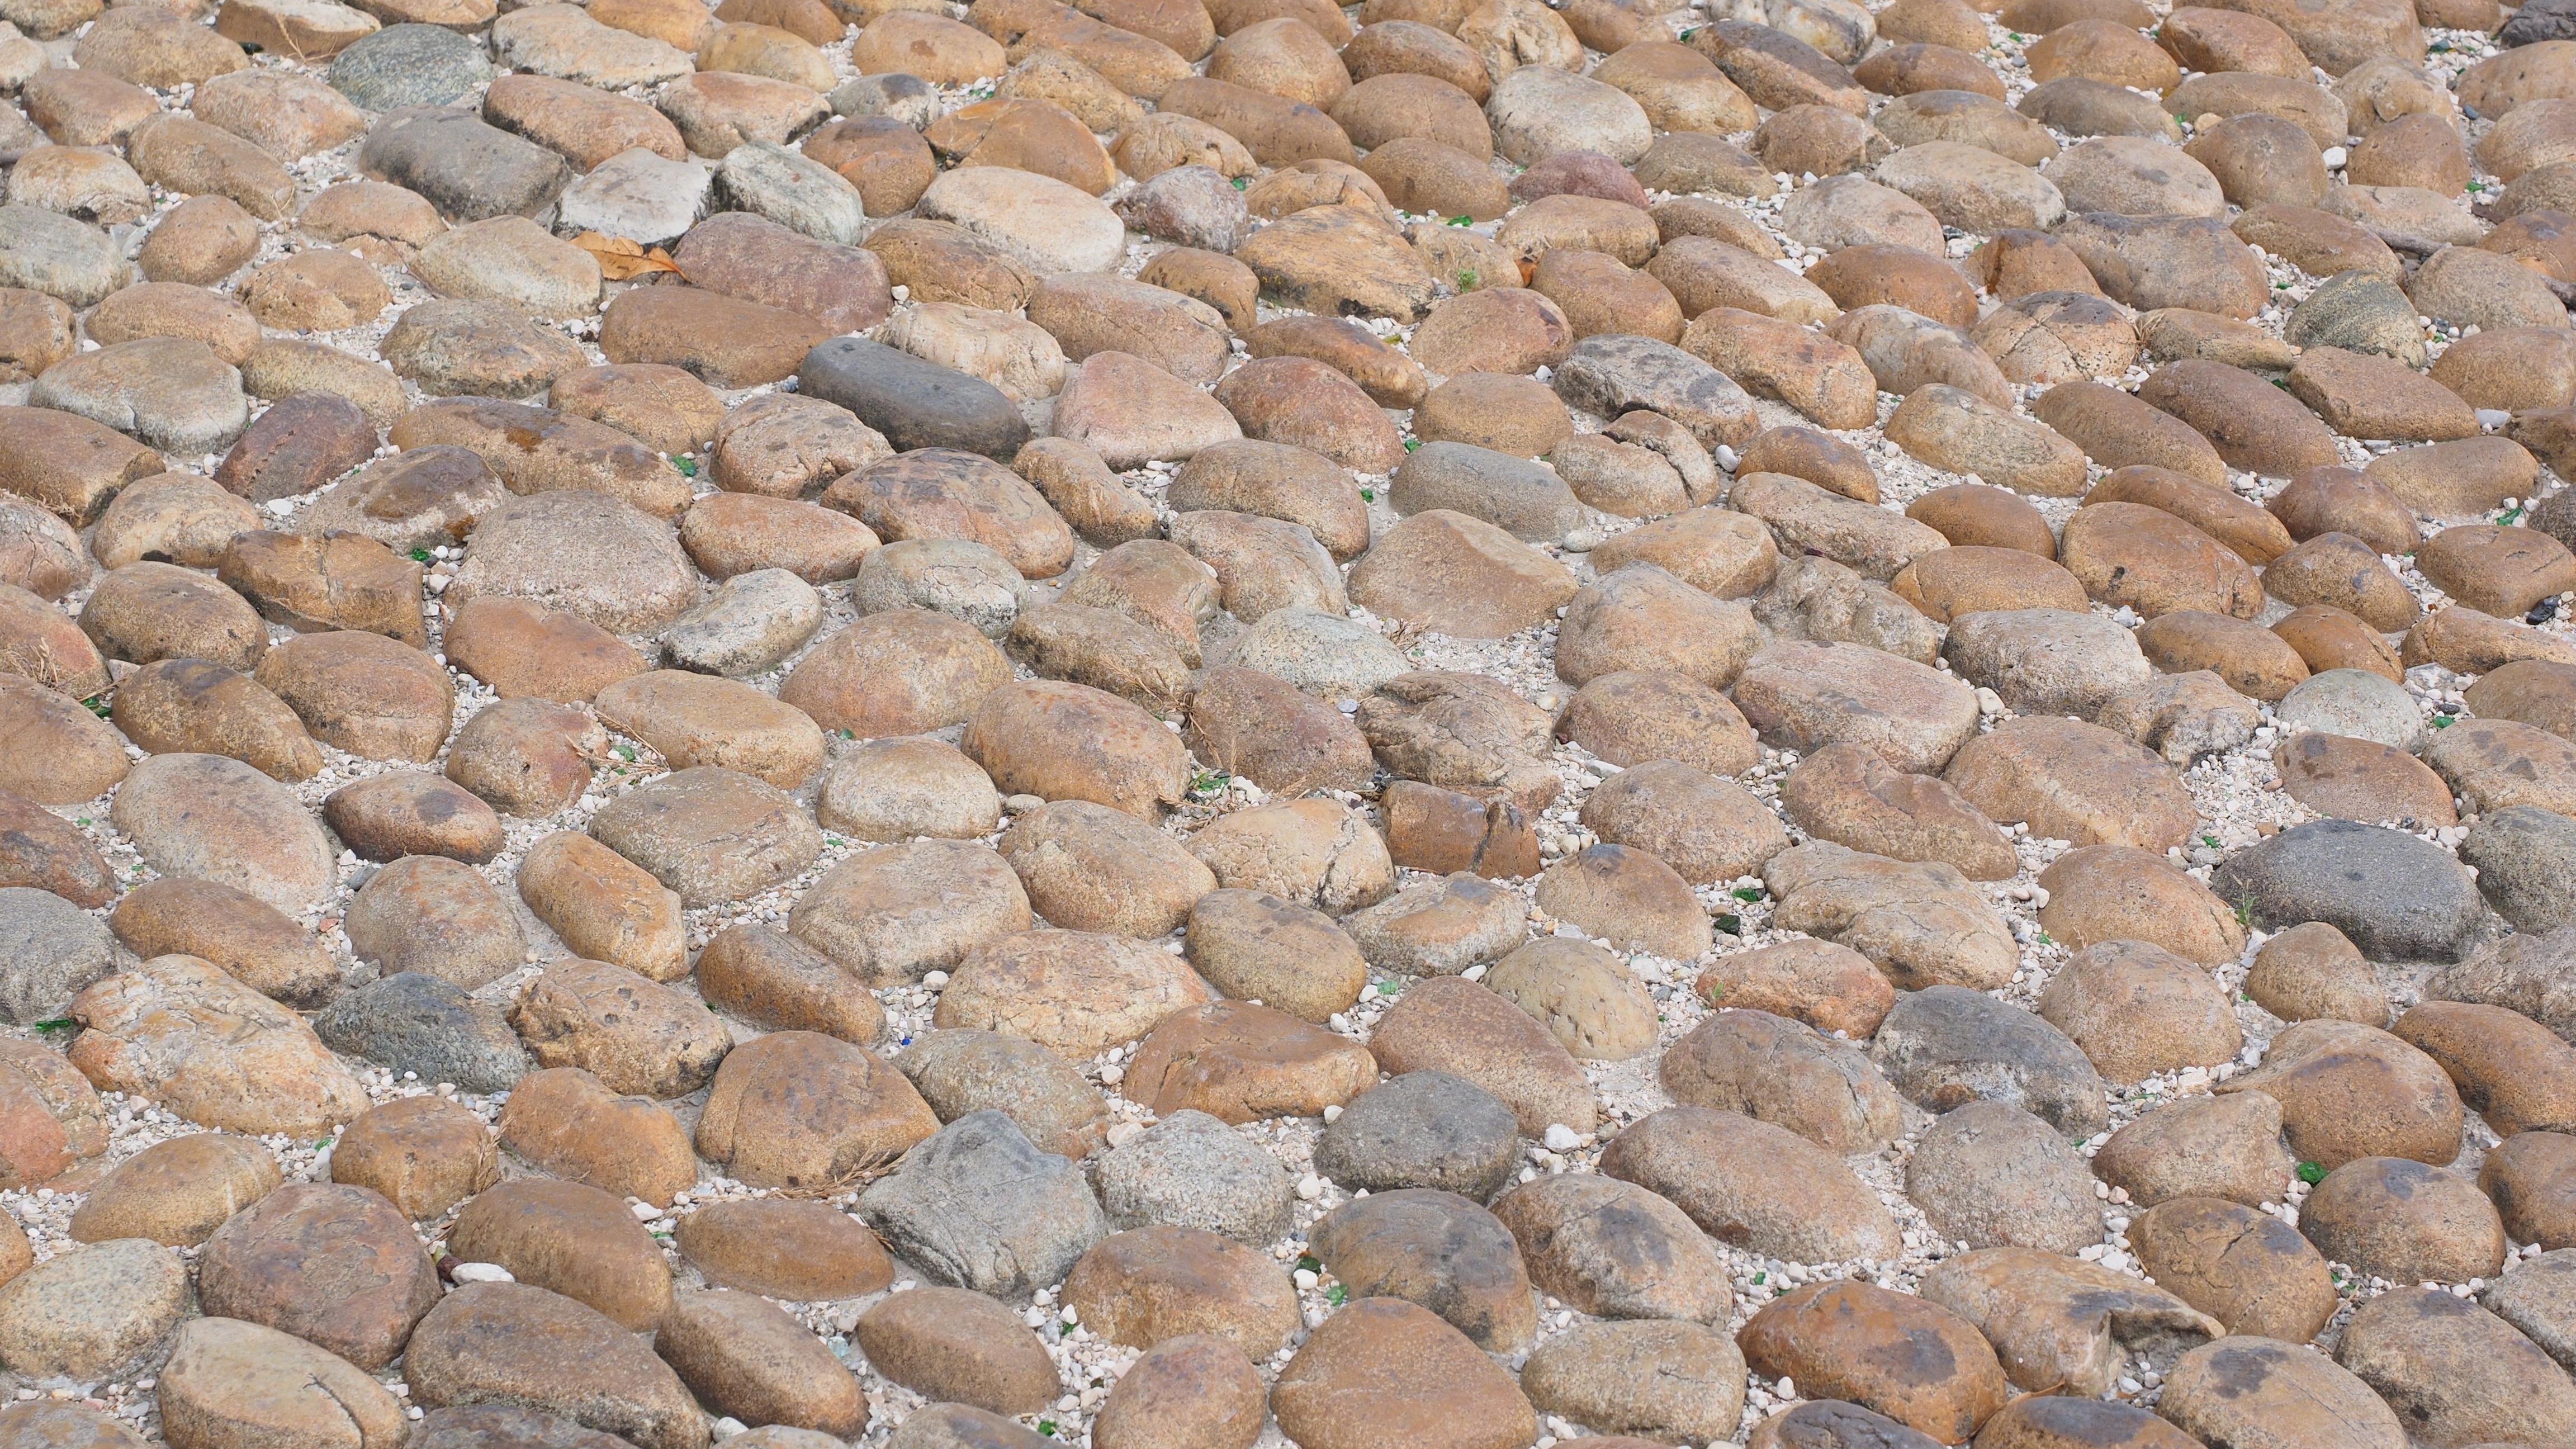
rock, road, texture, floor, old, cobblestone, wall, pebble, soil, stone wall, brick, material, patch, stones, rubble, gravel, brickwork, away, cobblestones, flooring, road construction, cat head plaster, road surface, read stone paving, round stone, head shaped stone, sweet patch, pavement surface, flagstone